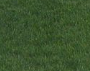
Surface type: grass